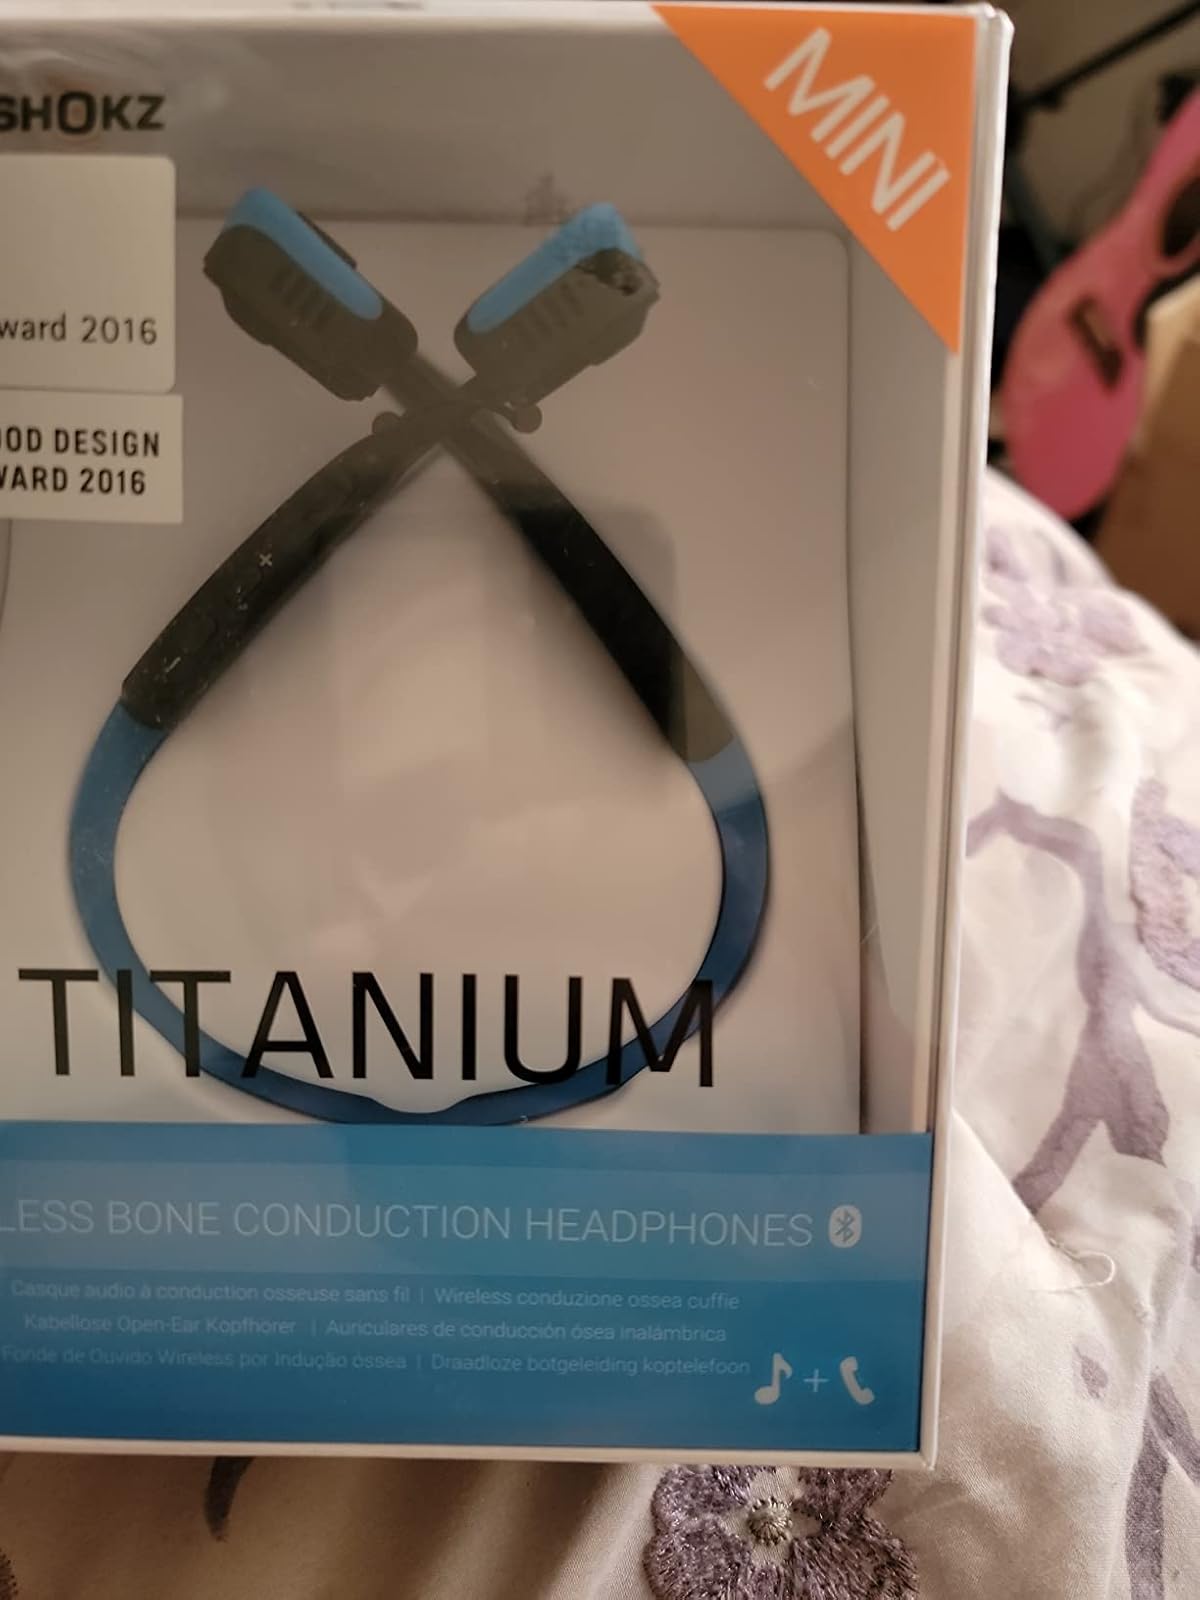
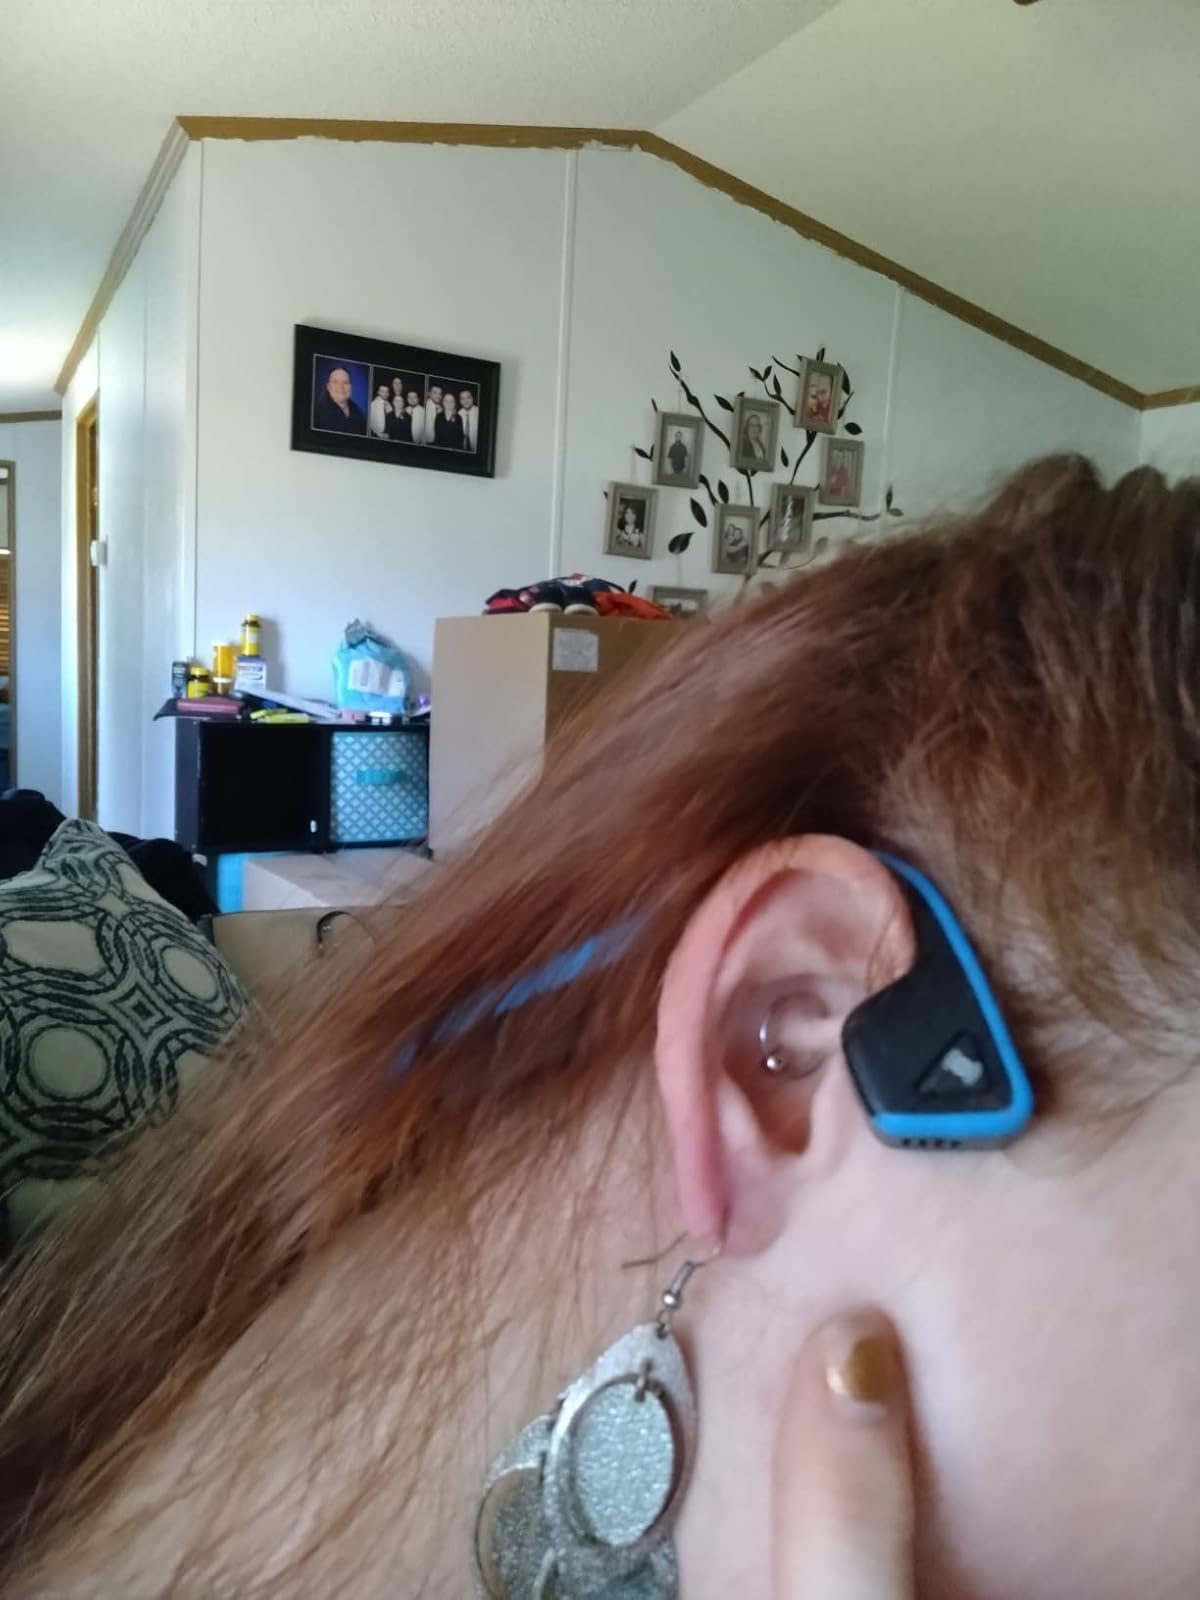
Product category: headphones
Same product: yes